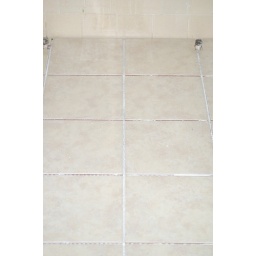
A long-awaited replacement for the vinyl floor that was in the house originally.